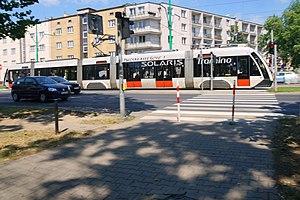
Le Tramino est un modèle de tramway articulé à plancher bas. Construit par l'entreprise polonaise Solaris Bus & Coach à Bolechowo-Osiedle, près de Poznań, le premier prototype est sorti d'usine en juillet 2009 et la production en série a commencé en 2011. Les tramways de cette famille sont exploités en Allemagne et en Pologne. La commercialisation est arrêté après l'absorption de l'activité Tramway de Solaris par le constructeur Stadler qui le remplace par ses gammes existantes.